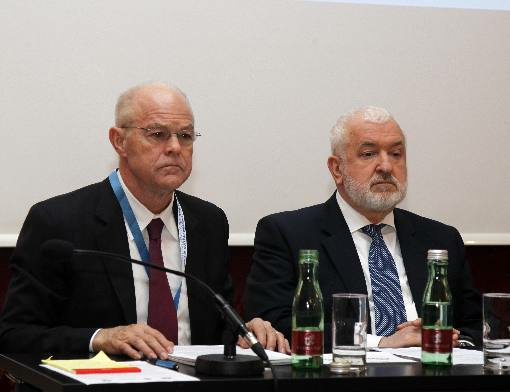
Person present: Yes